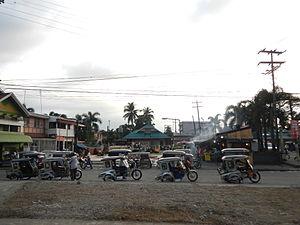
Abucay est une municipalité de la province de Bataan aux Philippines située à 119 km au nord-ouest de Manille.